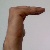
The image shows a hand gesture representing a space in Indian Sign Language.